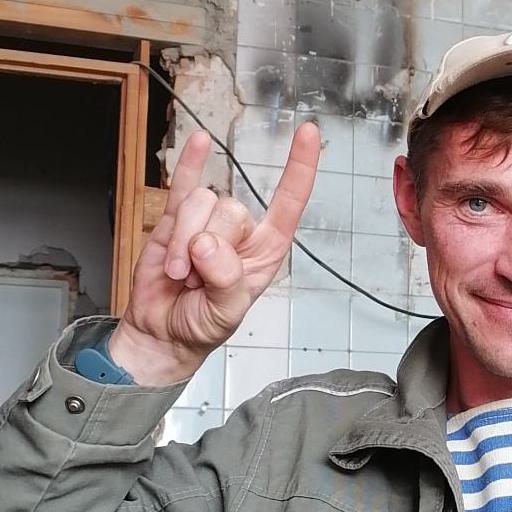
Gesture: rock